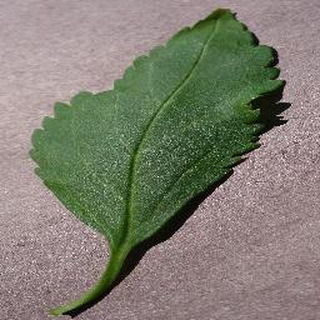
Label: healthy_cherry